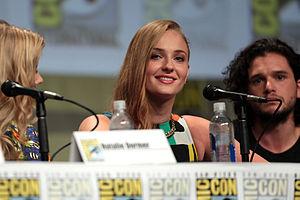
Sophie Turner, connue également sous le nom Sophie Turner Jonas, née le 21 février 1996 à Northampton dans les Midlands de l'Est, est une actrice britannique.